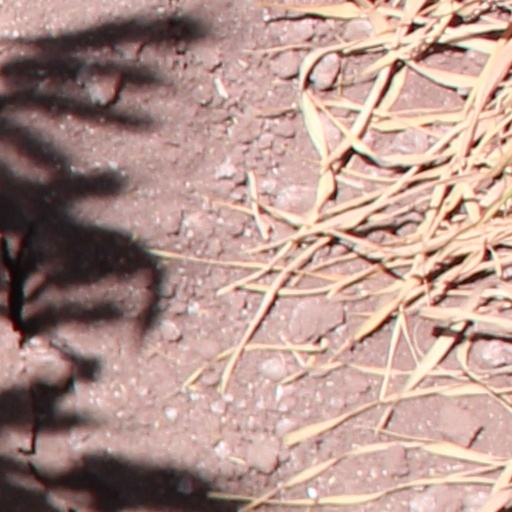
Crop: wheat